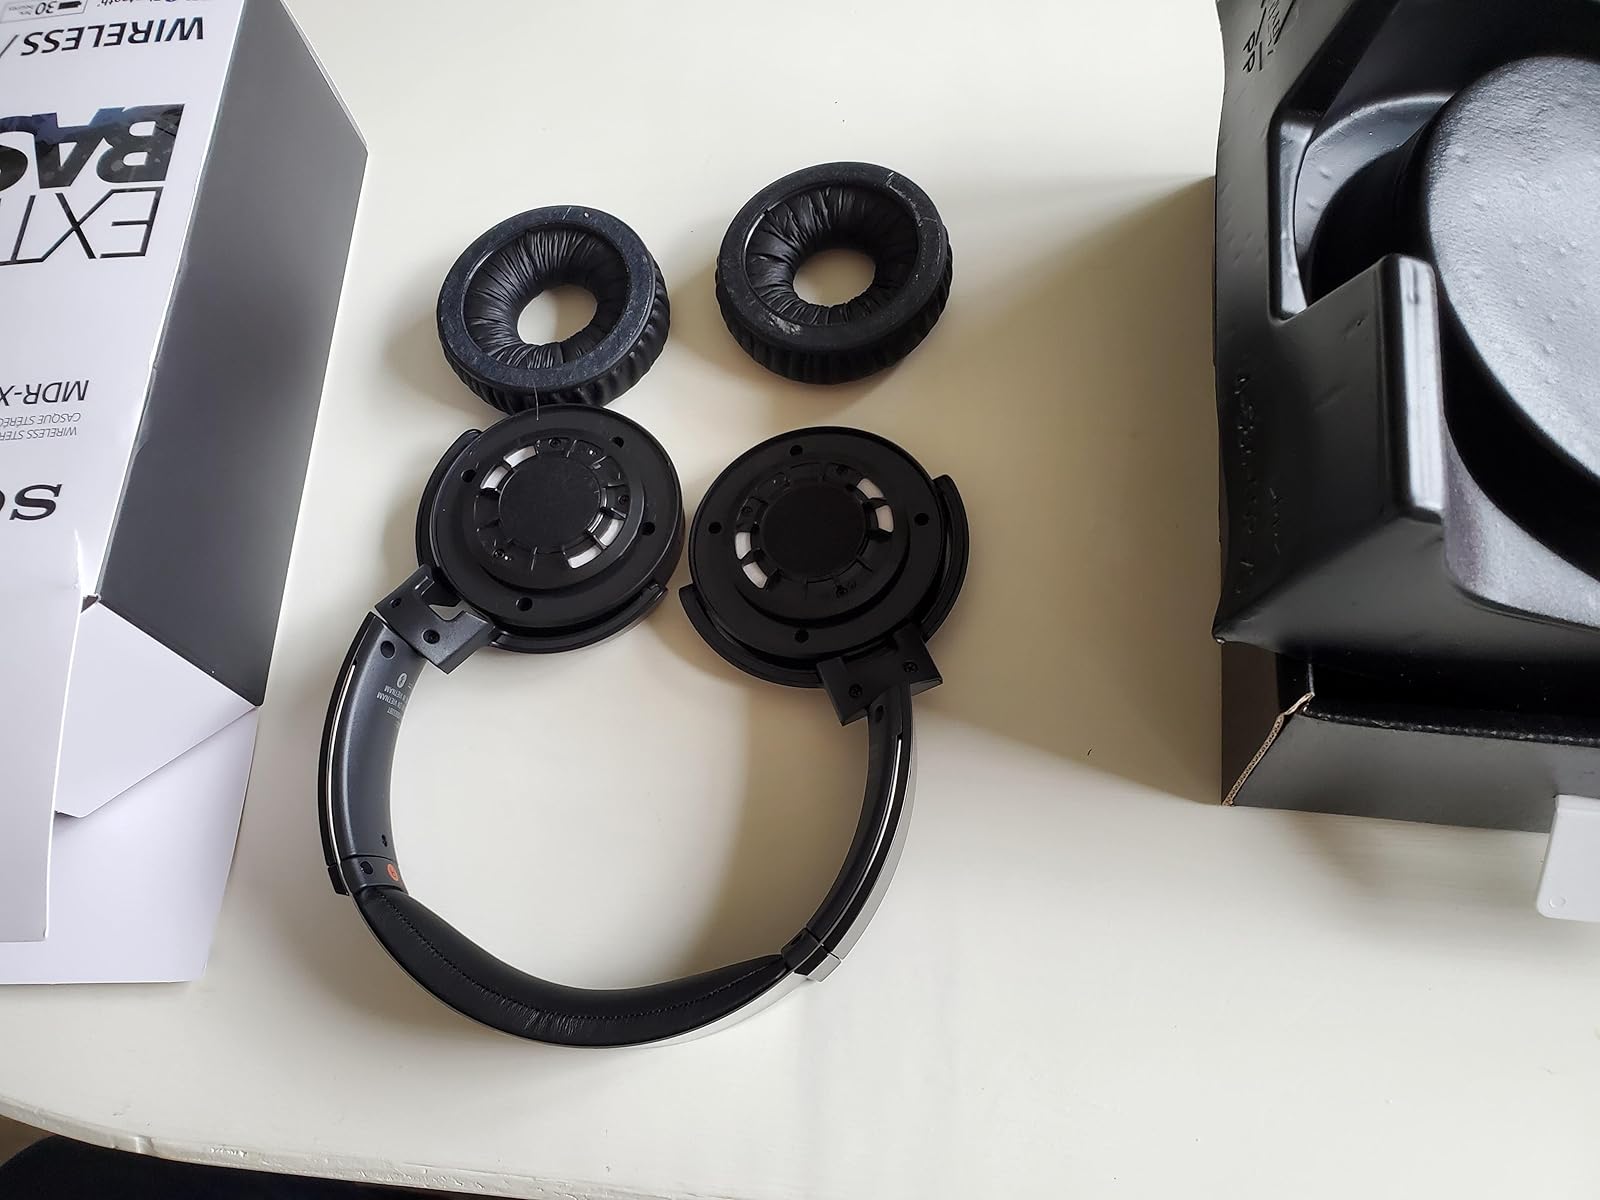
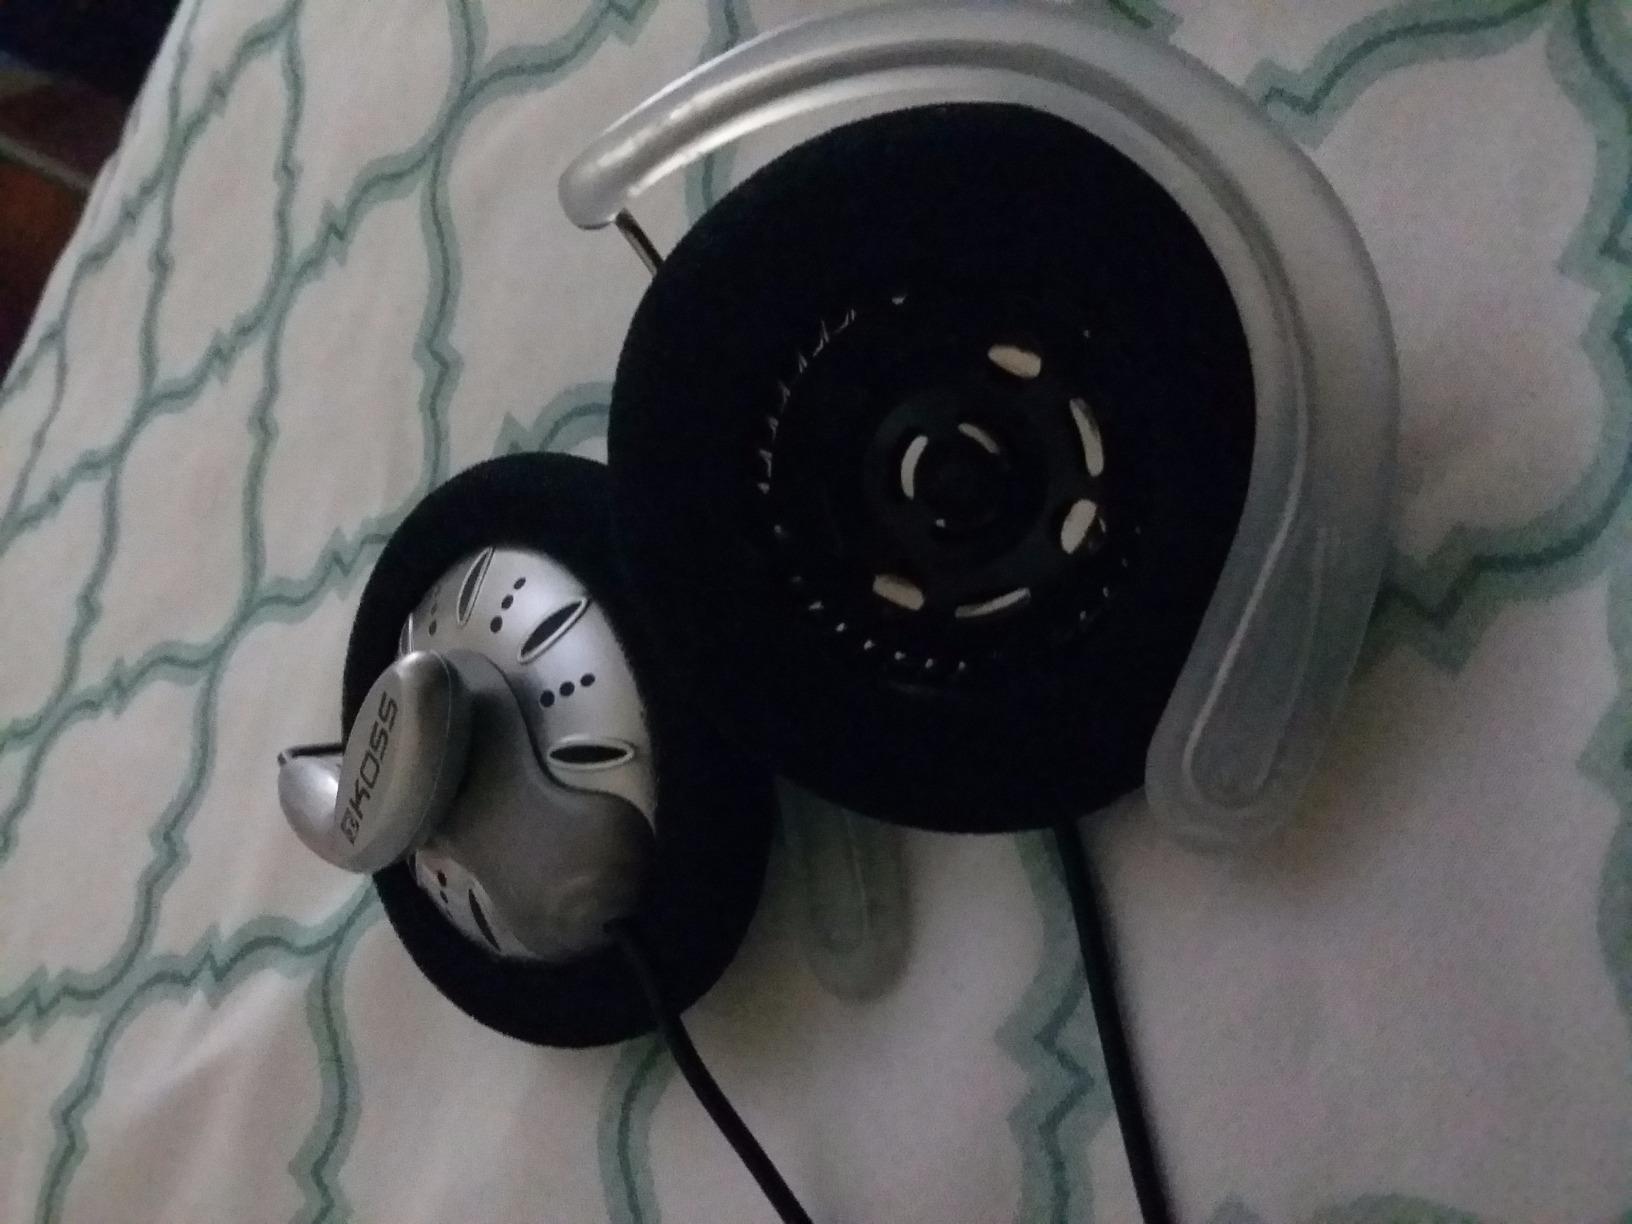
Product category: headphones
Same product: no